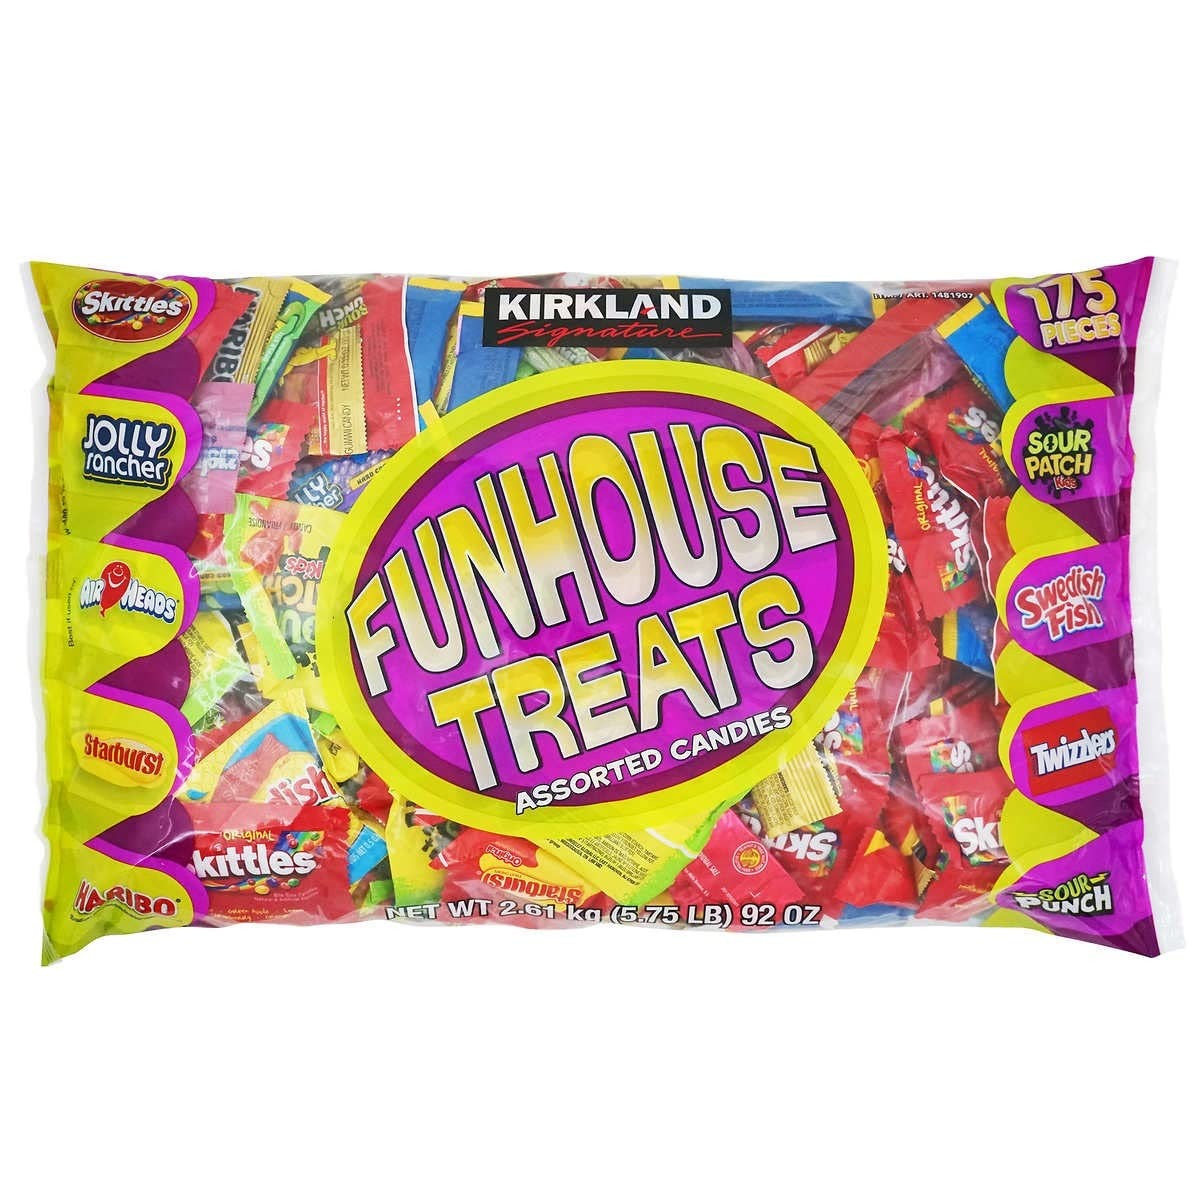
Item Name: Kirkland Signature Funhouse Treats Assorted Candy, 92 ounce
Bullet Point 1: FUNHOUSE TREATS
Bullet Point 2: PACK OF 4
Bullet Point 3: Ingredients: GLUTEN FREE
Bullet Point 4: Package Weight: 5.8 pounds
Value: 1.0
Unit: Ounce

Price: 25.99